Air Power (video game)

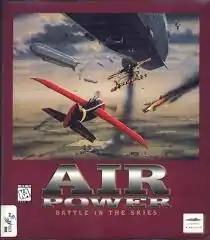

Air Power is a video game developed by Rowan Software and published by Mindscape for MS-DOS, and released on November 6, 1995.